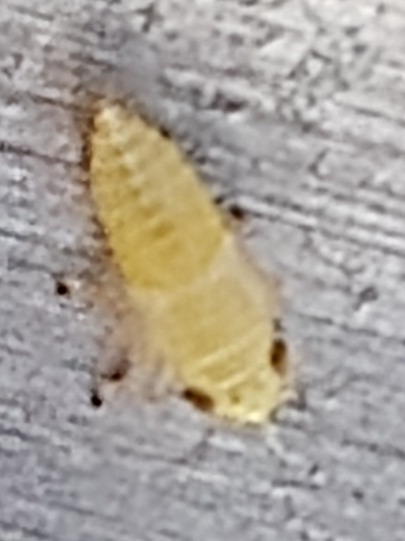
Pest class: occasional_pest